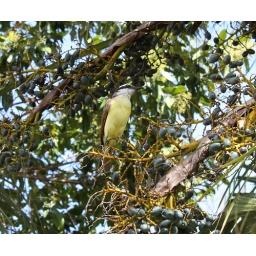
At a local park in Hamilton I spotted this bird